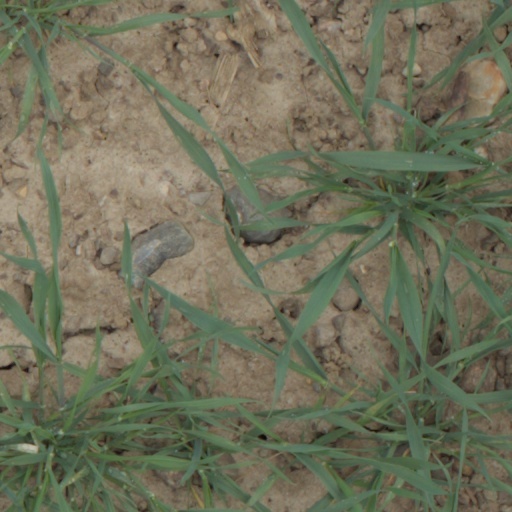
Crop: wheat